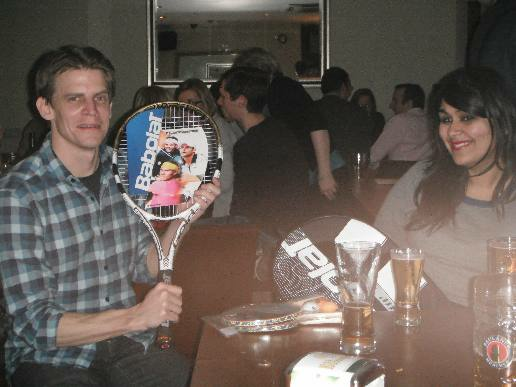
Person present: Yes